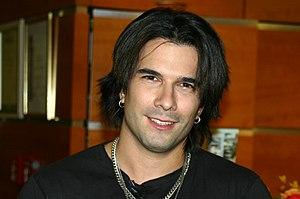
Marc Eric Terenzi est né le 27 juin 1978 aux États-Unis de parents italo-américains Peter et Antoinette. Il chante dans le groupe Natural. Il était marié à la chanteuse allemande Sarah Connor. Ils ont eu un fils Tyler et une fille Summer. Toute la famille vivait à Wildeshausen, Allemagne.